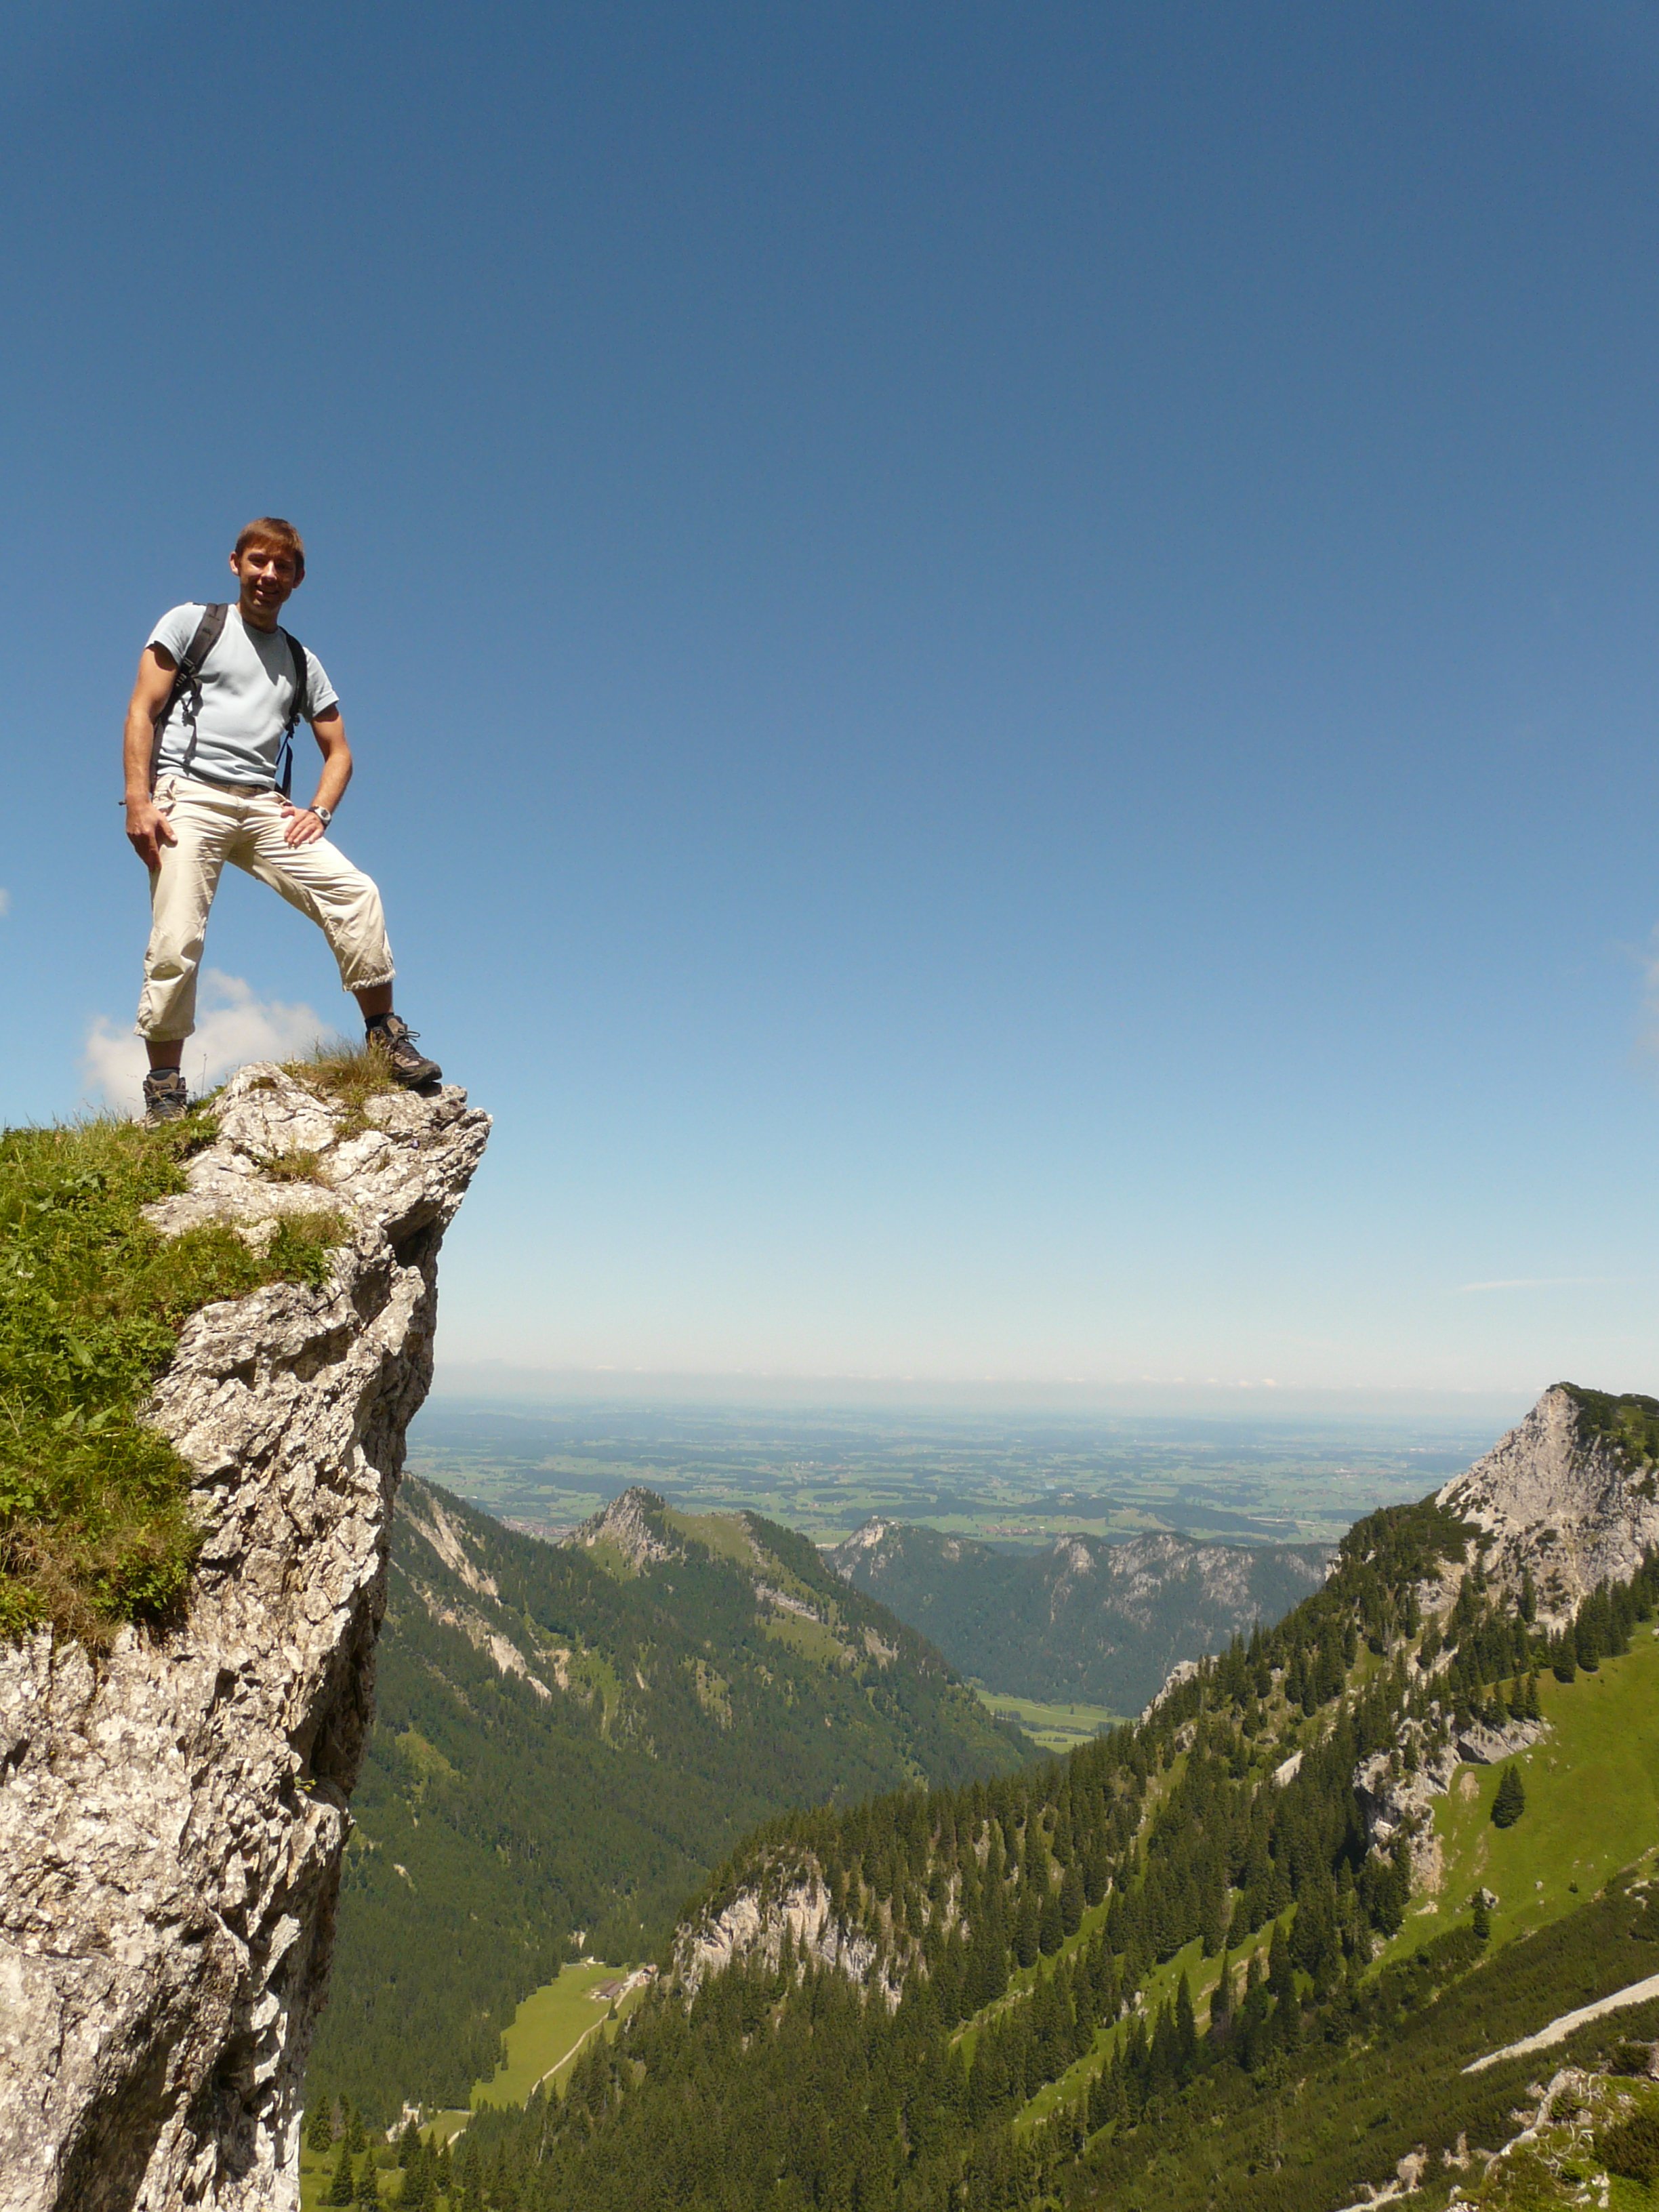
man, walking, mountain, hiking, adventure, mountain range, panorama, recreation, high, hike, human, steep, extreme sport, ridge, summit, exposed, mountaineering, sports, courage, alps, vision, outlook, risk, dangerous, wanderer, daring, extremely, extreme sports, mountain pass, courageous, mountainous landforms